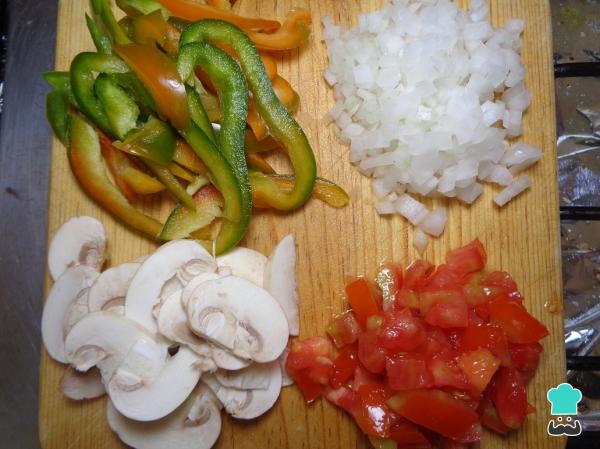
Mientras tanto, por otro lado tomamos las verduras y los champiñones y los picamos y rebanamos finamente, así como podemos observar en la siguiente imagen.